Bermejo River

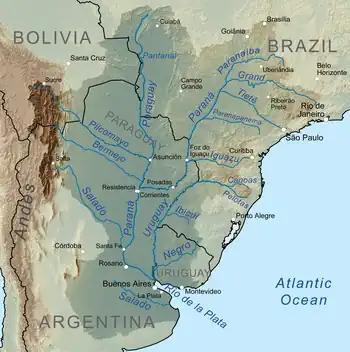
Map of the Rio de la Plata Basin, showing the Bermejo River joining the Paraguay River north of Resistencia.

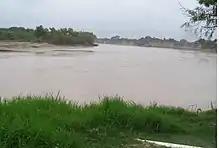
The Bermejo River at Presidencia Roca in the Argentine Gran Chaco

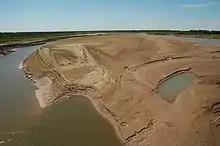
The Bermejo seen from Puente Lavalle upstream.

The Bermejo River (Spanish, Río Bermejo) is a river in South America that flows from Bolivia to the Paraguay River in Argentina. The river is generally called Bermejo in spite of its different names along its way, but it also has its own Native American names; in Wichí it is called Teuco, and in Guaraní it is called Ypitá. In the plains of Argentina's Gran Chaco the Bermejo forms wetlands and splits into two branches. The southern branch is the bed of the old Bermejo River, now an intermittent stream called Río Bermejito. The northern branch is now the main stem of the Bermejo and is called the Teuco River ("Río Teuco"), Bermejo Nuevo, or simply the Bermejo River. The two branches rejoin at , near Villa Río Bermejito, forming the Lower Bermejo River.